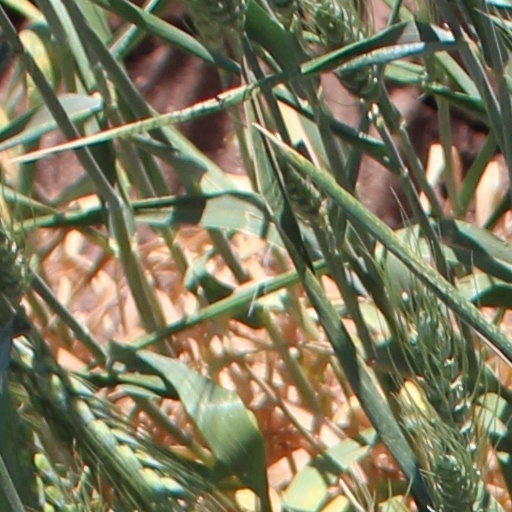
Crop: wheat